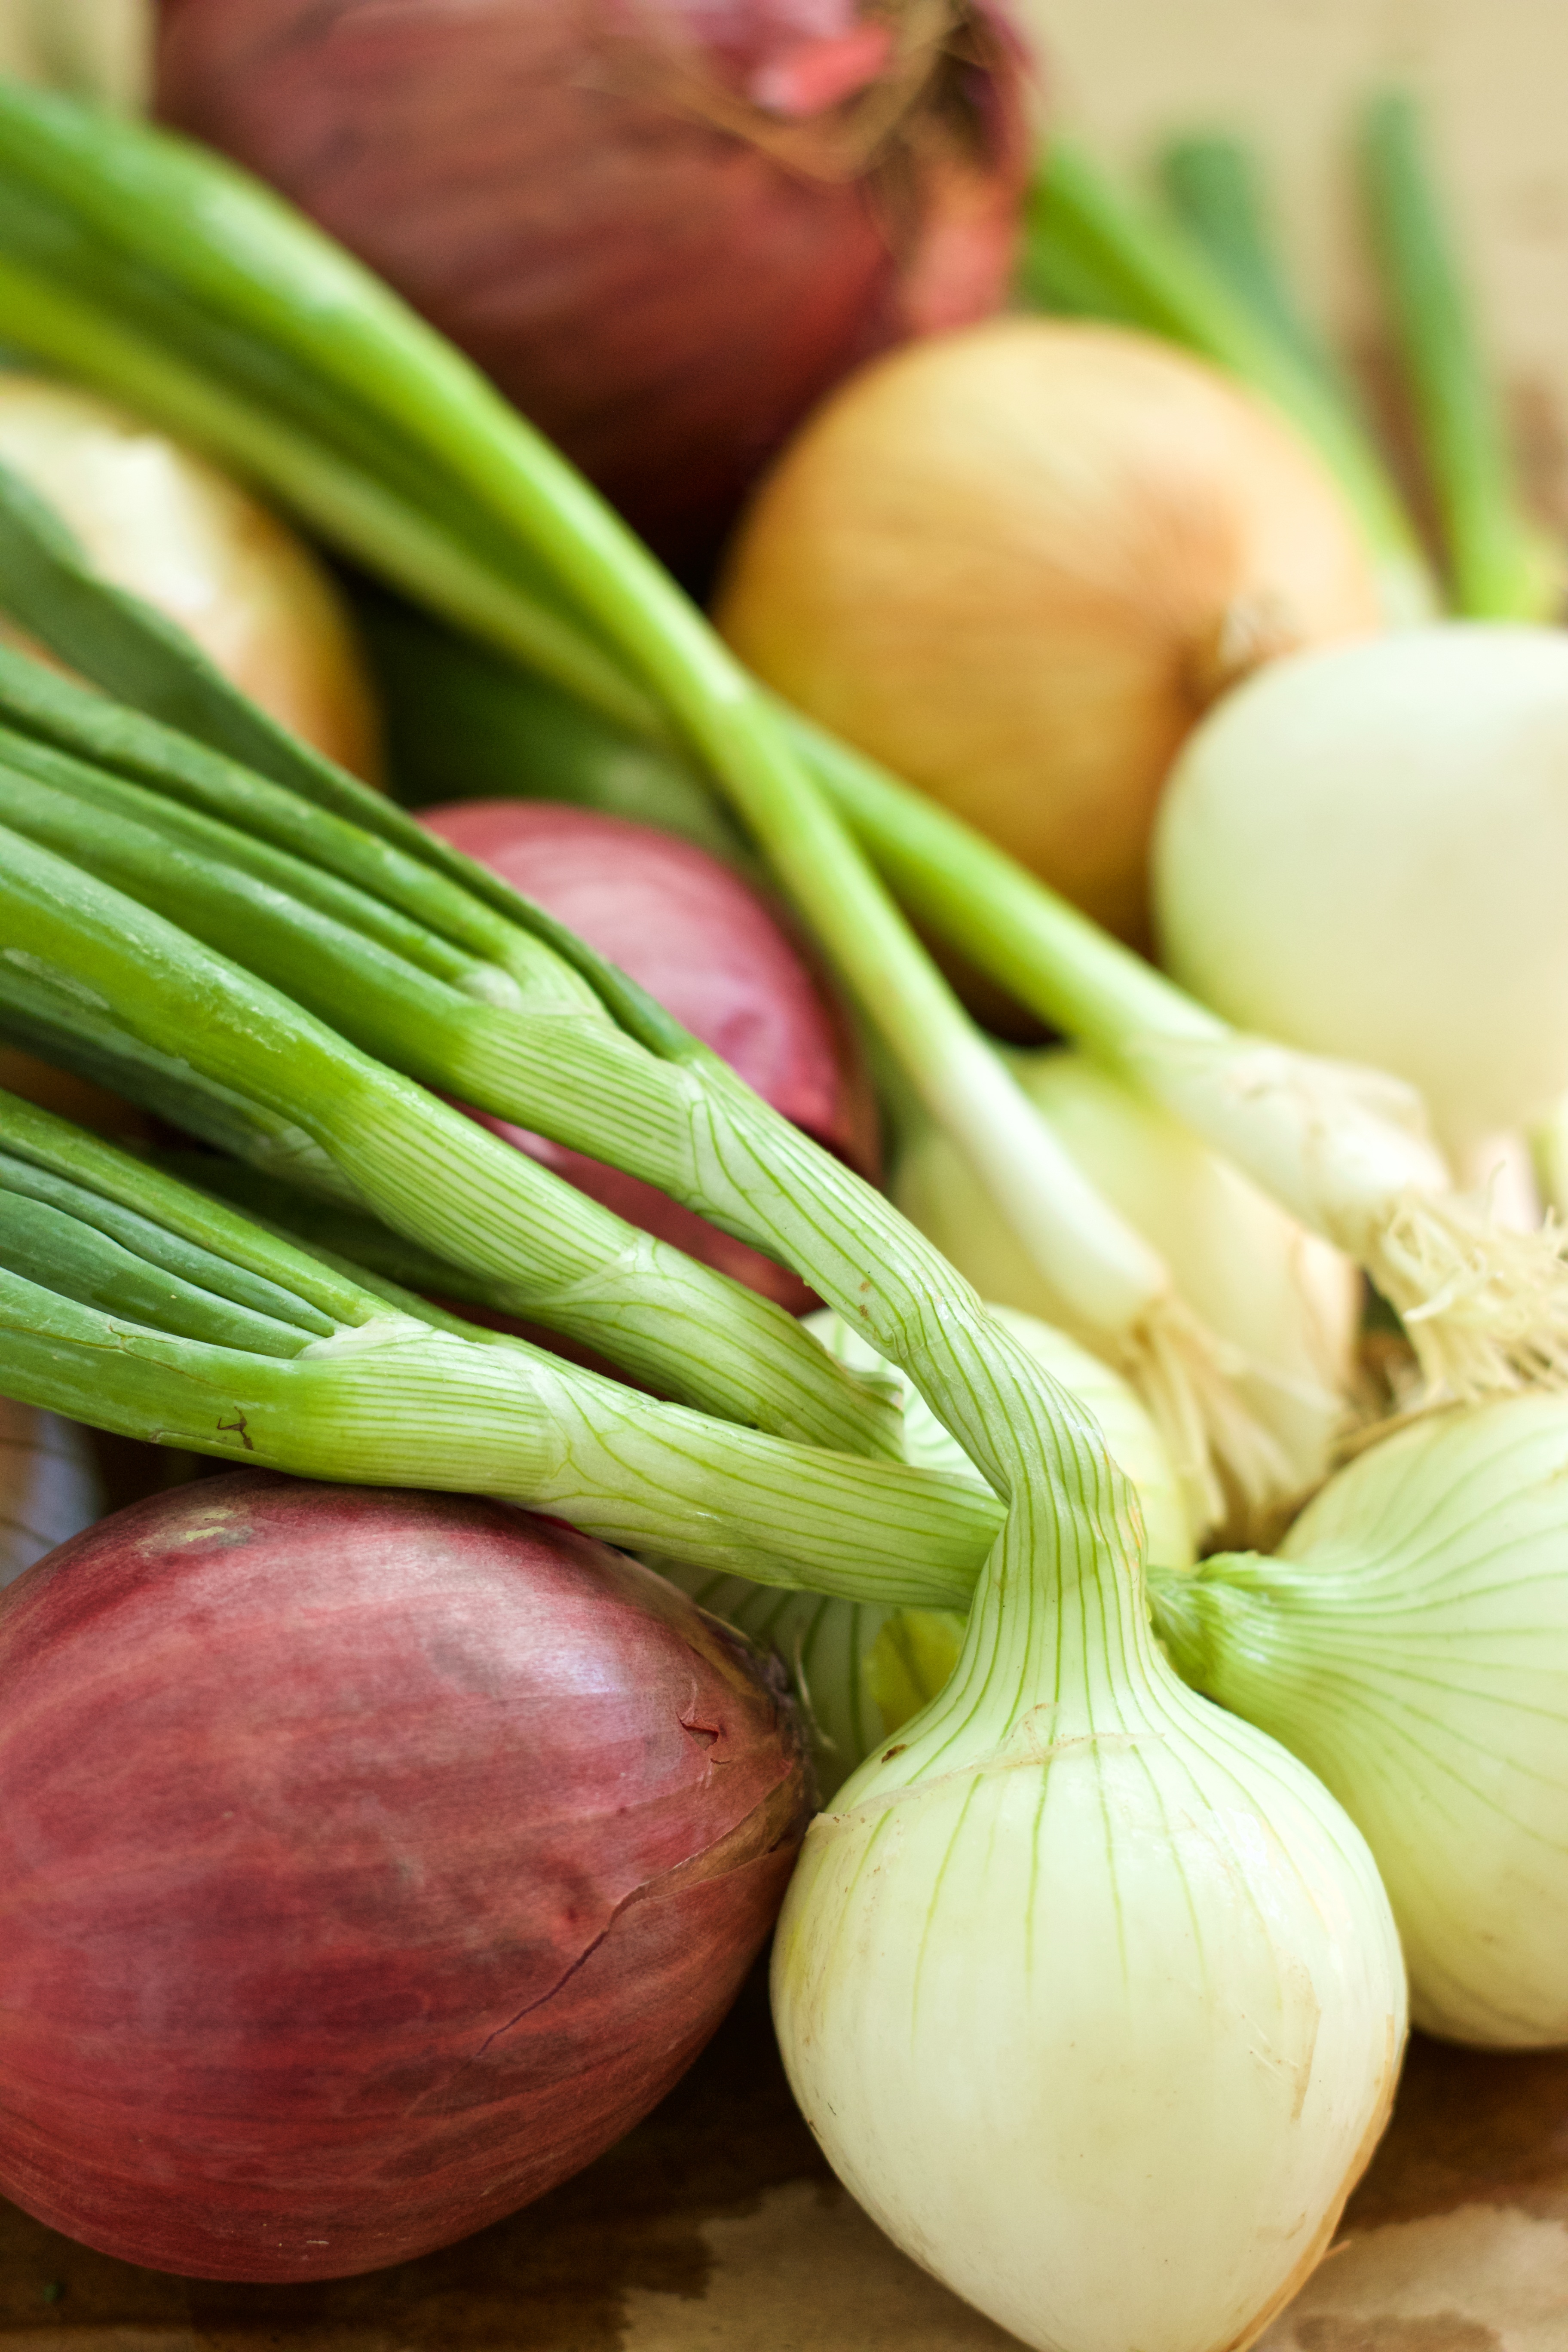
plant, food, spring, produce, vegetable, onion, flowering plant, shallot, land plant, onion genus